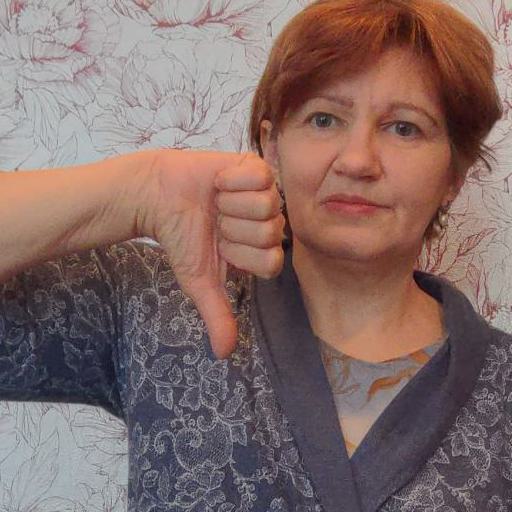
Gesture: dislike